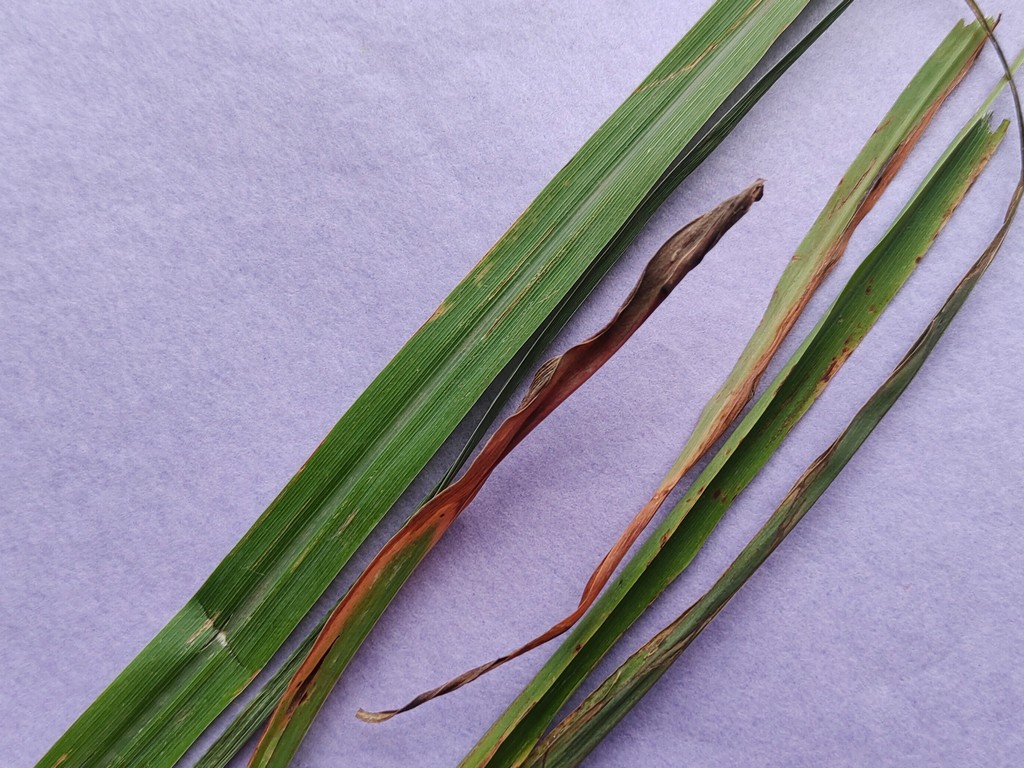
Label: Unhealthy